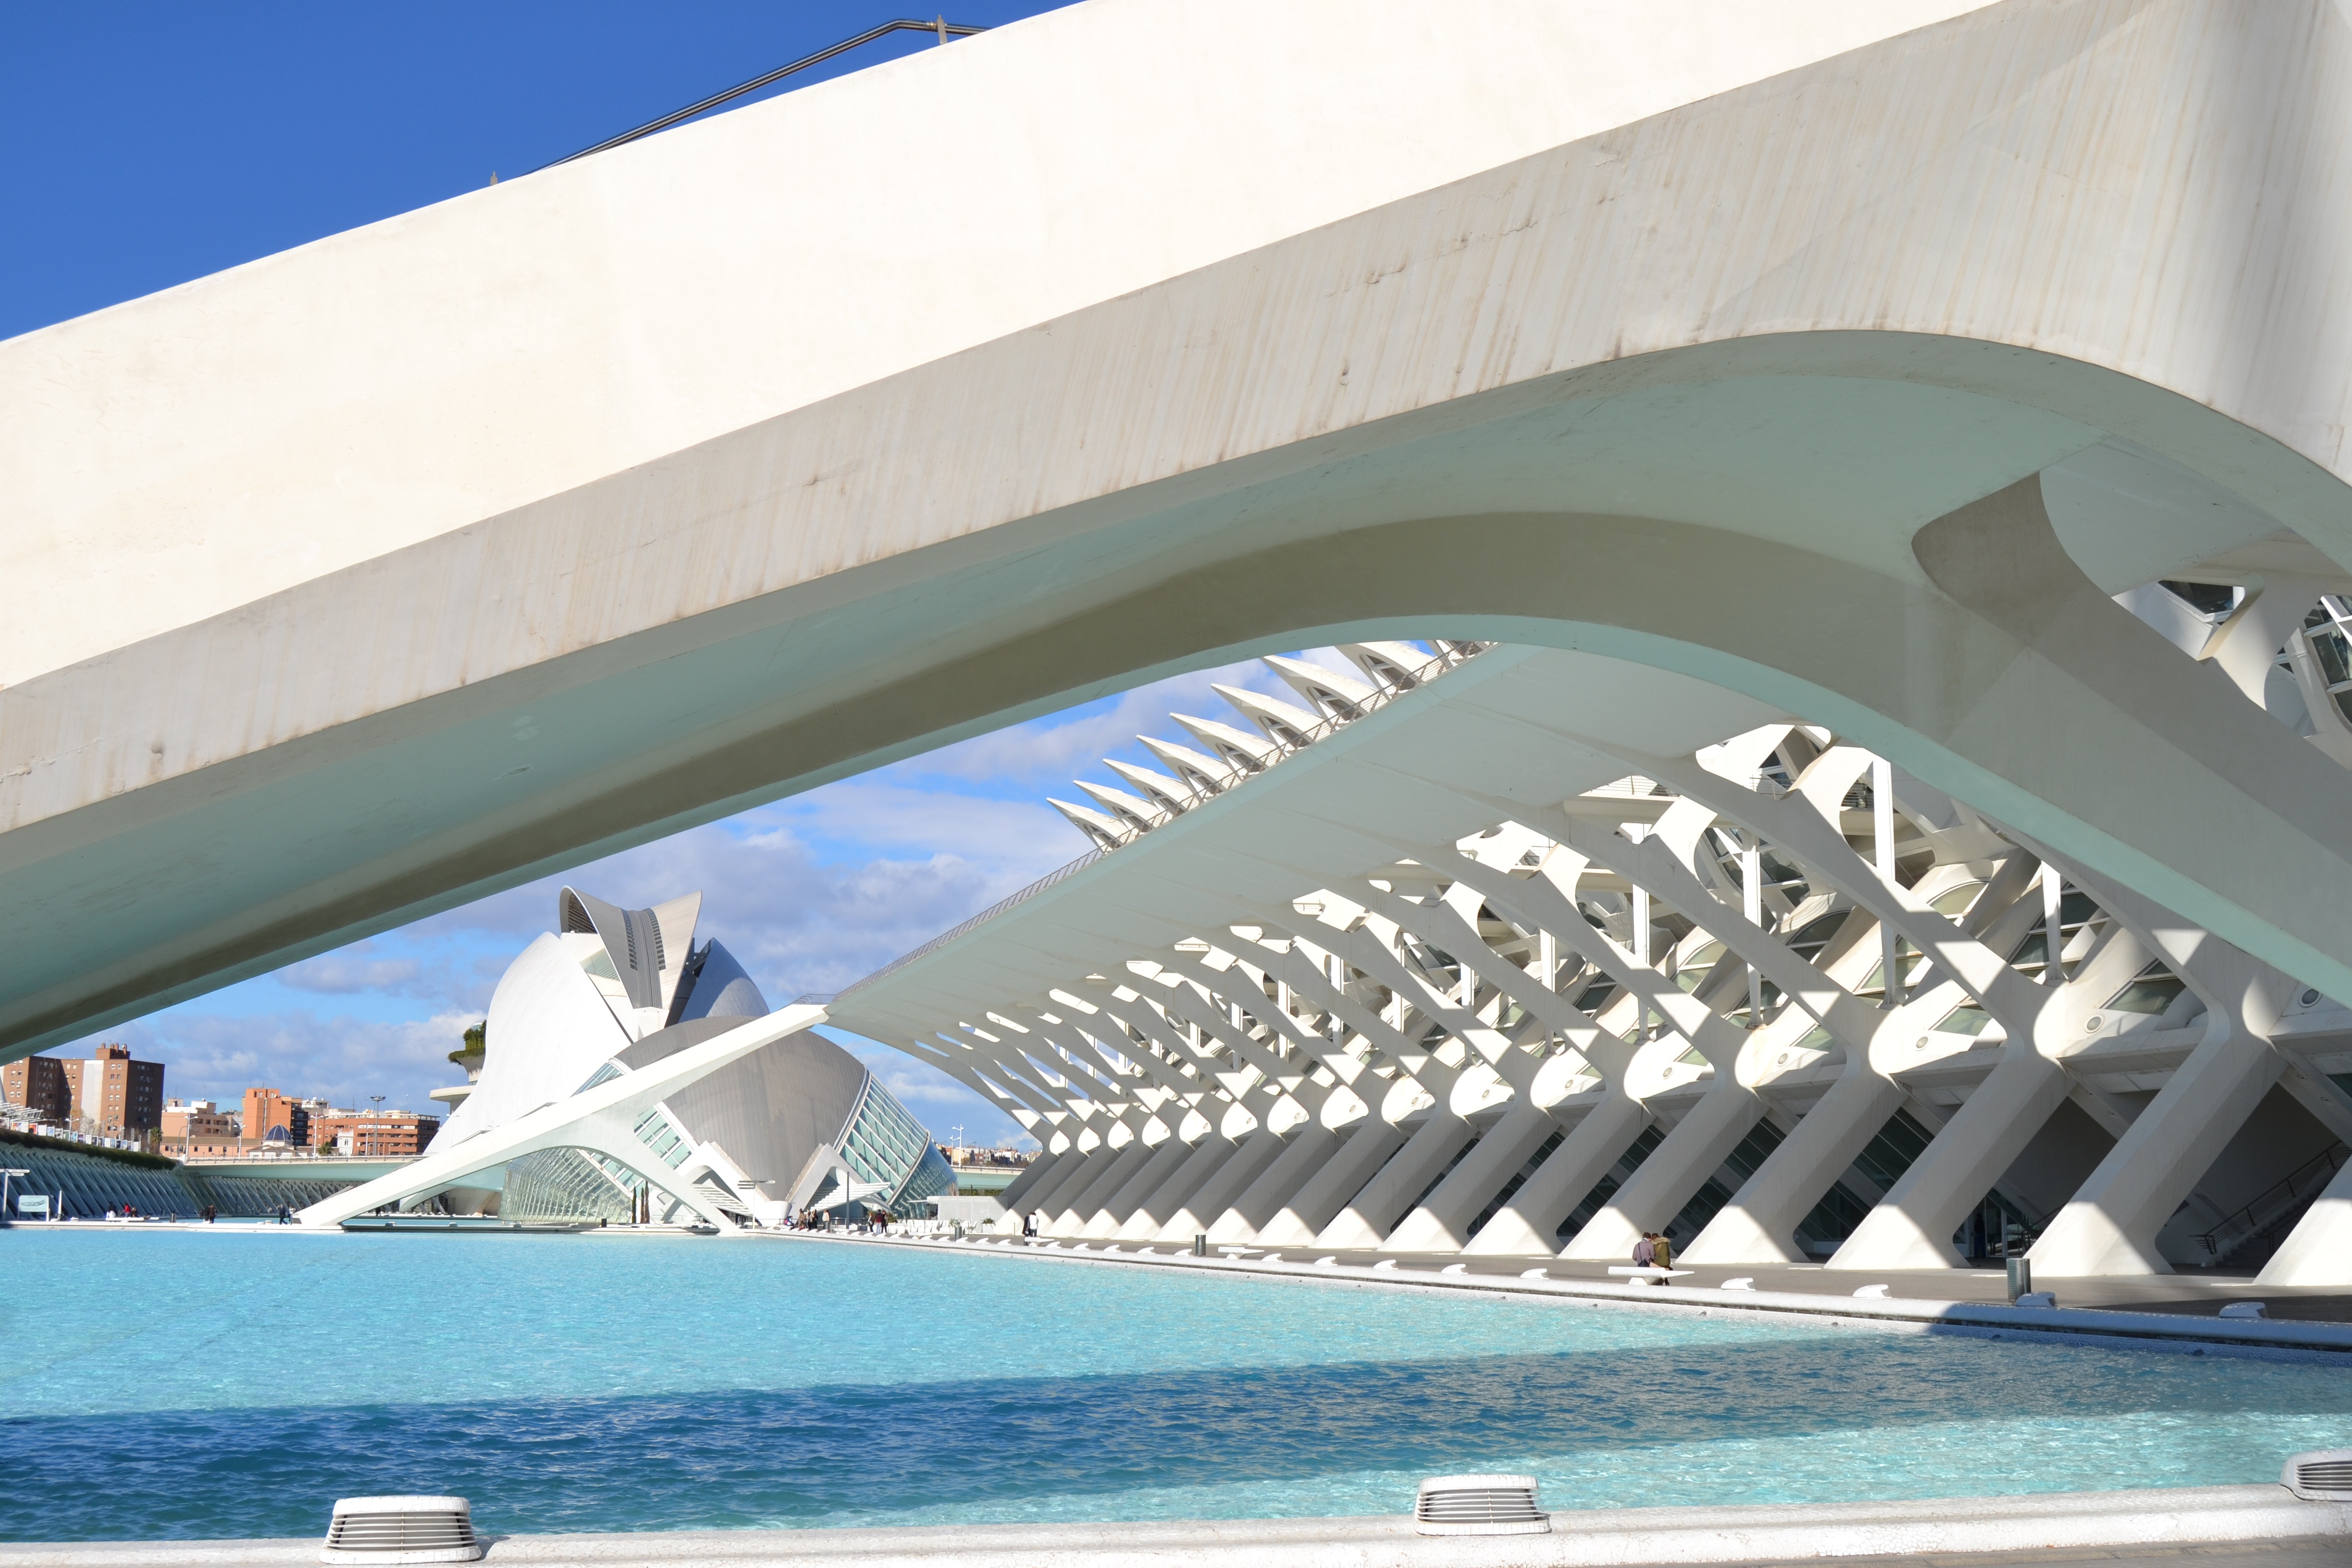
structure, travel, swimming pool, stadium, spain, valencia, city of arts and sciences, sport venue, leisure centre